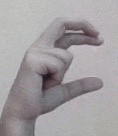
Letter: thal